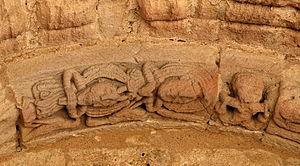
Portail de l'église Saint-Martin de Jugazan
L'église Saint-Martin est une église catholique située sur la commune de Jugazan, dans le département de la Gironde, en France.